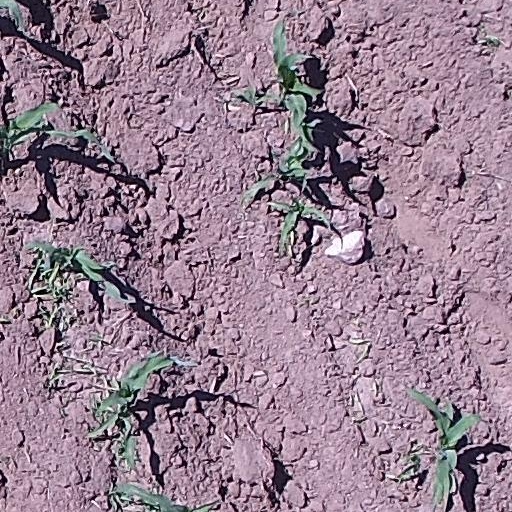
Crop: maize; corn